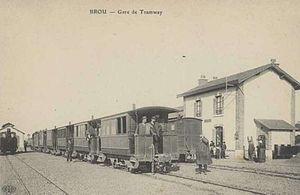
La gare de Brou (Tramways d'Eure et Loir).
Les Tramways d'Eure-et-Loir sont un ensemble de lignes de chemin de fer à voie métrique exploitées entre 1899 et 1937. Ce réseau d'intérêt local long de 210 km devait permettre le désenclavement de certaines localités à l'écart des lignes à voie normale des compagnies de l'Ouest et de l'État. Il ambitionnait aussi de fournir un service urbain dans l'agglomération chartraine. Concédé au groupe Verney dans un premier temps, le réseau sera confié en 1929 à la Société générale des transports départementaux avant de disparaître en 1937.
Brou est une commune française située dans le département d’Eure-et-Loir en région Centre-Val de Loire.